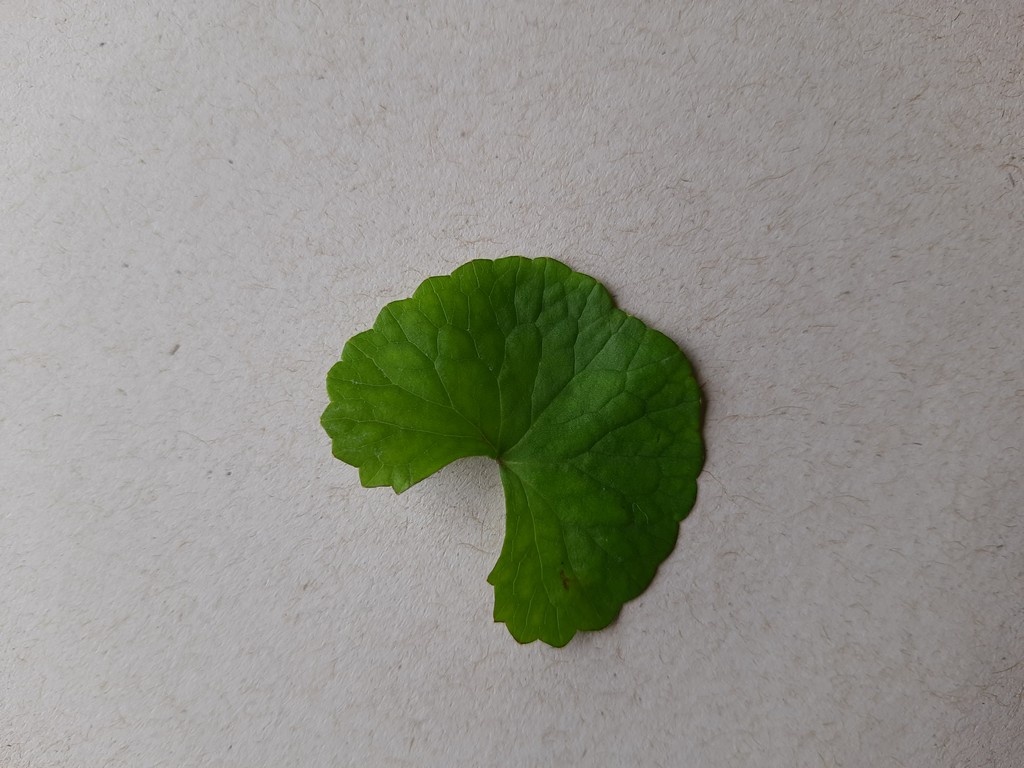
Label: Healthy